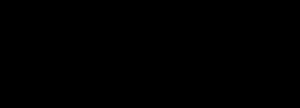
Algegift
Den kemiske struktur af maitotoxin MTX
Algegifte eller algetoxiner er giftstoffer som visse alger danner. De dannes af blågrønalger, furealger og visse andre mikroalger, der kan være en sundhedsrisiko for mennesker og dyr, både gennem fødekæden, ved opblomstring af algevækst i badevandet og gennem overfladevand, der bliver brugt som drikkevand. Igennem fødekæden kan de toksin-producerende alger forgifte muslinger og være årsag til skaldyrsforgiftning.